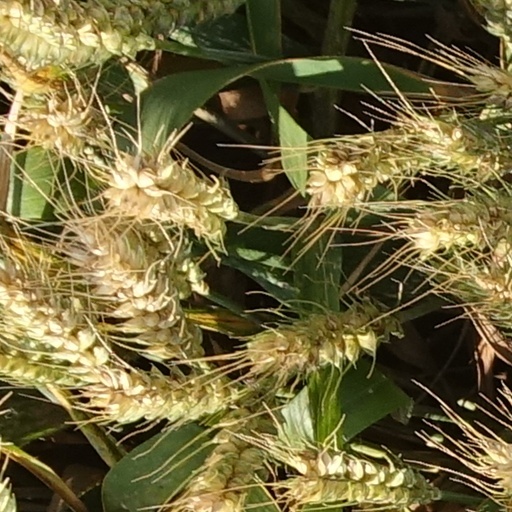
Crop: wheat